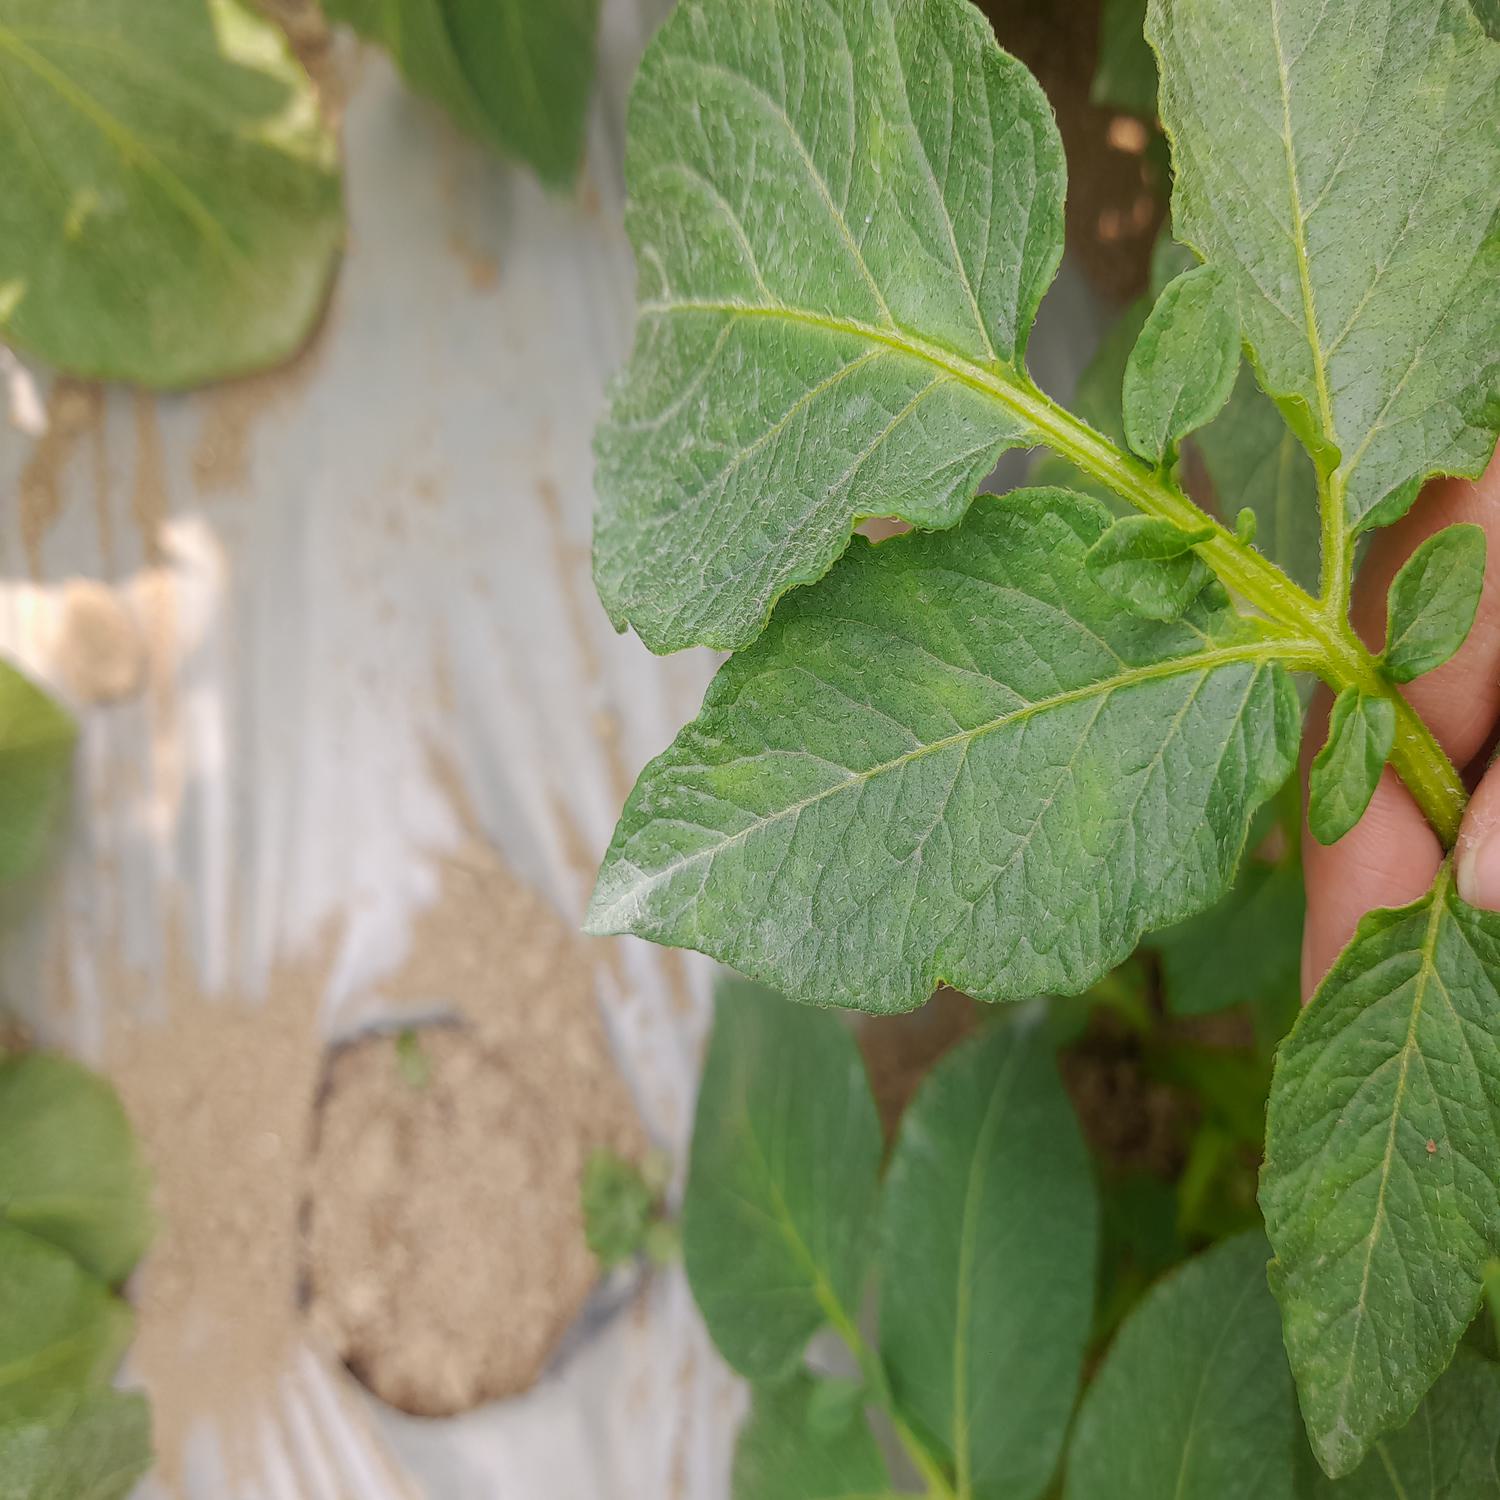
Label: Virus